Thornliebank F.C.

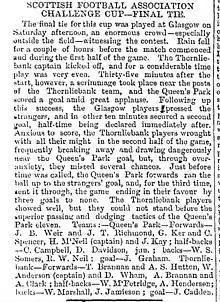
1880 Scottish Cup Final report, Aberdeen Journal, 23 February 1880

That season, the club also reached the Scottish Cup final. After two easy ties, the club struggled to a 1–0 win over Barrhead Rangers, with a breakaway goal five minutes from time. In the fourth round, the club hammered Possilpark by a score given as 12–0 or 13–0; the Rutherglen Reformer noting that "they had nothing to do but score, and they did it". The club also put 12 past Rob Roy of Callander in the fifth round before meeting the 3rd Lanarkshire R.V. in a tie that Thornliebank was not expected to win. After the original tie at Deacon's Bank ended in a draw, and a hurricane-force storm prevented extra-time, the replay took place at Copeland Park in Govan, the home of South-Western, as the Thirds' regular Cathkin Park ground was being used for Scottish FA trial matches. The Thirds thought they had opened the scoring, but the goal was disallowed as they had already claimed for a foul, which was instead given; after 90 minutes, the score was 1–1, so the clubs played an extra 20 minutes. Thornliebank won the game with "a capital shot by Wham, 35 yards off". It was noted that the Thirds were unable to play their usual passing game because of the pressing of Thornliebank, so resorted to long balls, charging, and scrimmaging, which was more Thornliebank's style.